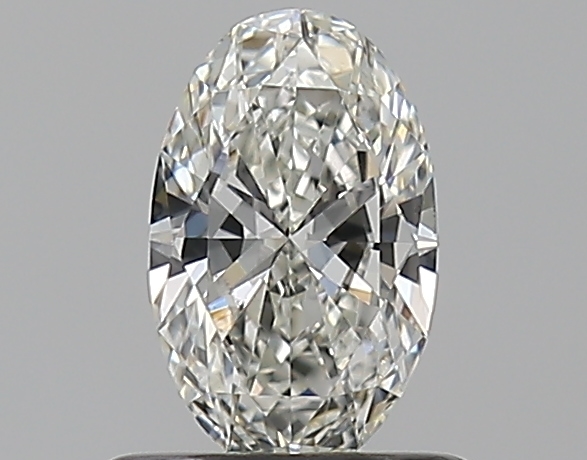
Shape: oval
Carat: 0.52
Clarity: IF
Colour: I
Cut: EX
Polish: EX
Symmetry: VG
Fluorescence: F
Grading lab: GIA
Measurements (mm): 7.05 x 4.36 x 2.58